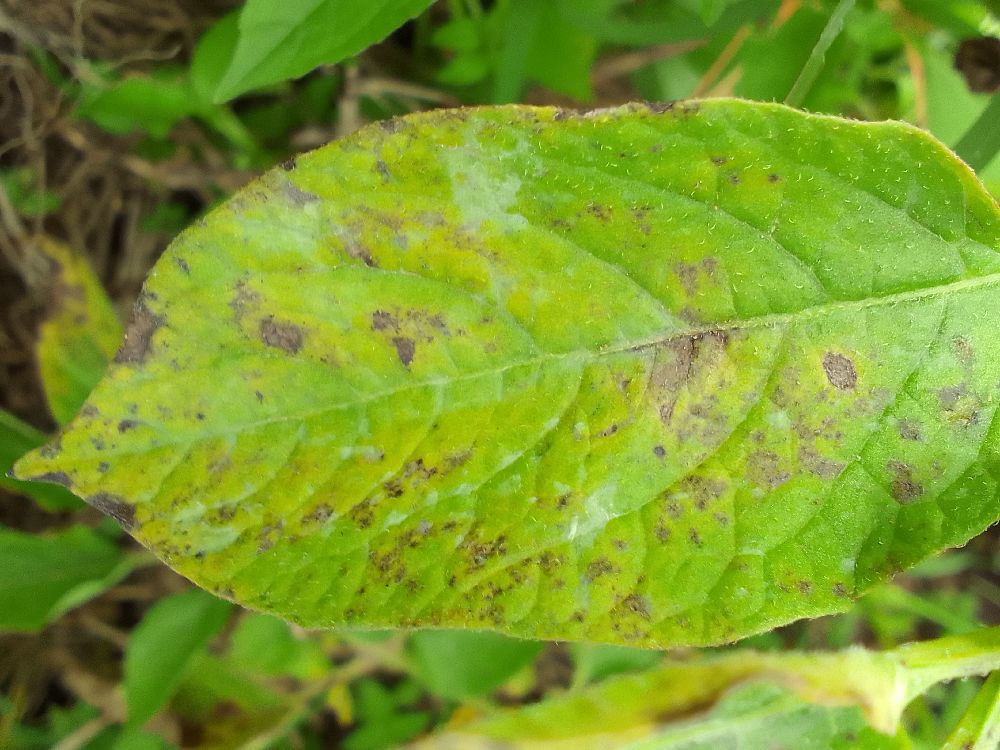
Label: Early blight